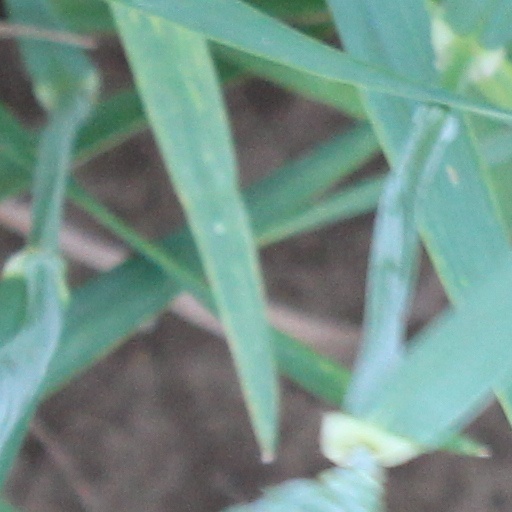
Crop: wheat